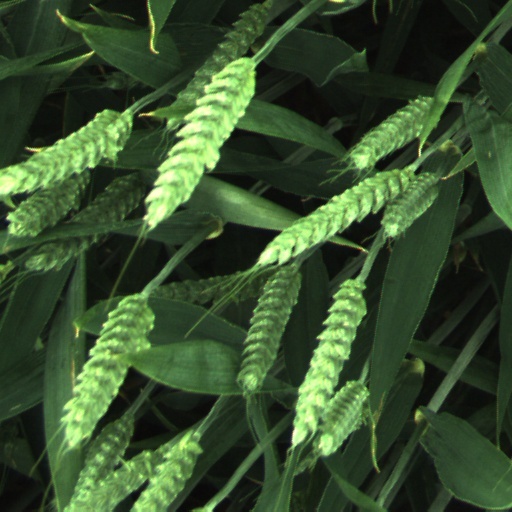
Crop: wheat